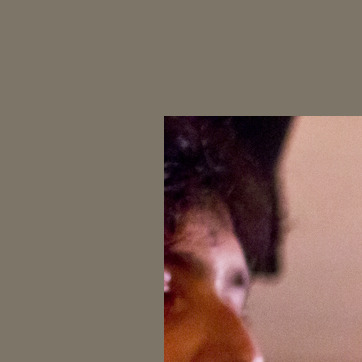
Material: hair